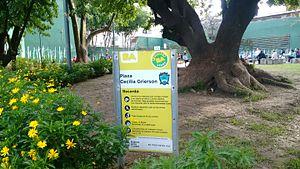
Cecilia Grierson est une professeure, philanthrope et la première médecin de nationalité argentine. Luttant pour les droits des femmes, elle élabore une étude sur le code civil argentin grâce à laquelle d'importants changements dans la loi furent réalisés, plus particulièrement en ce qui concerne les droits des femmes mariées. Elle écrit plusieurs livres et publications autour de la médecine, l'éducation et des thématiques diverses.